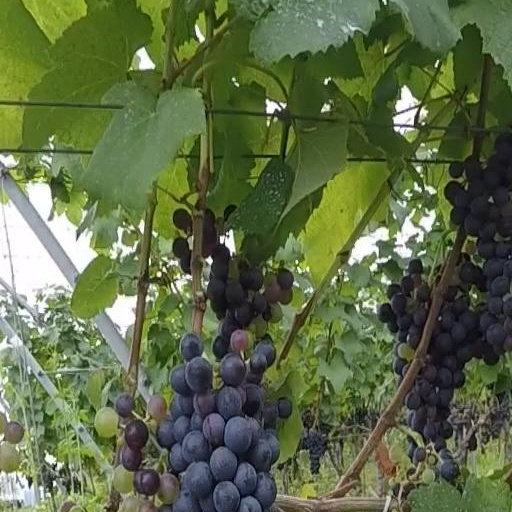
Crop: grape